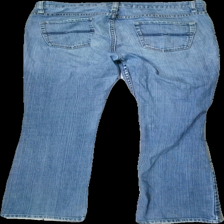
View: back
Type: Jeans
Category: Ladies
Brand: Not in the list
Brand text on label: Denim laboratory
Colors: Blue
Material: 100% Cotton
Cut: Regular
Season: All
Trend: Denim
Price range: 50-100
Recommended usage: Reuse
Description: Blue jeans